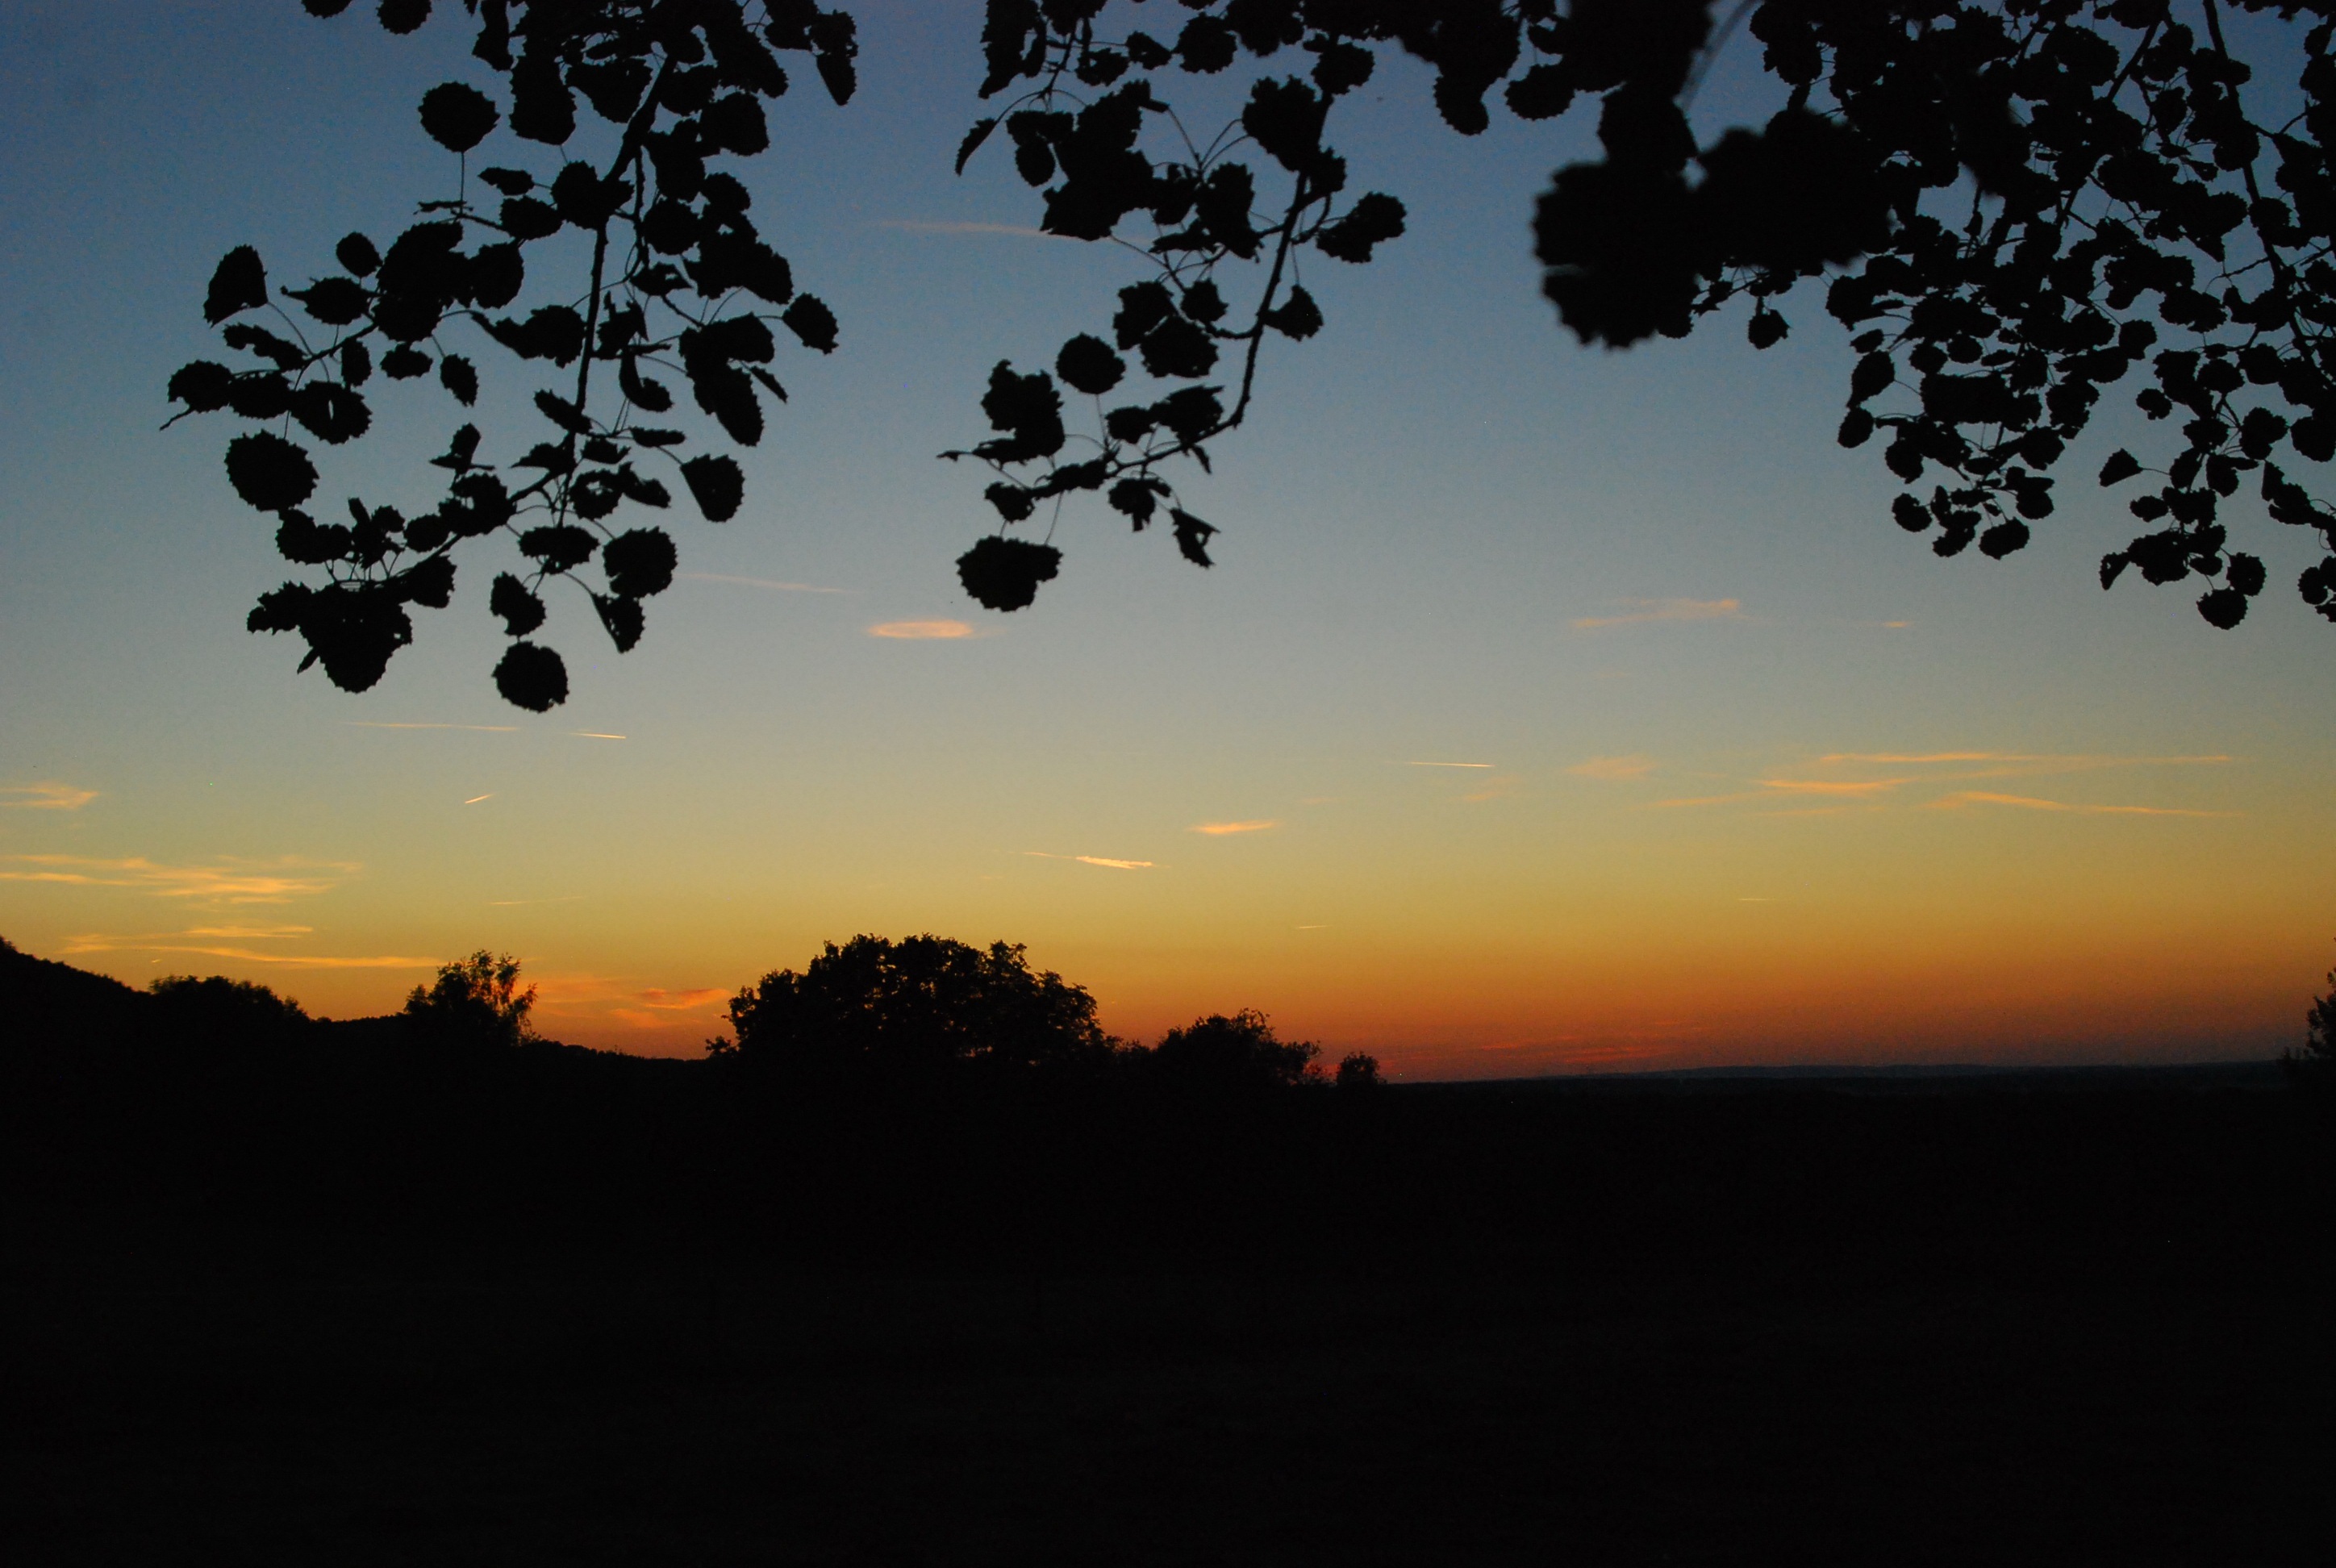
tree, nature, forest, horizon, silhouette, cloud, sky, sun, sunrise, sunset, field, sunlight, morning, dawn, atmosphere, dusk, evening, mood, afterglow, evening sky, atmospheric phenomenon